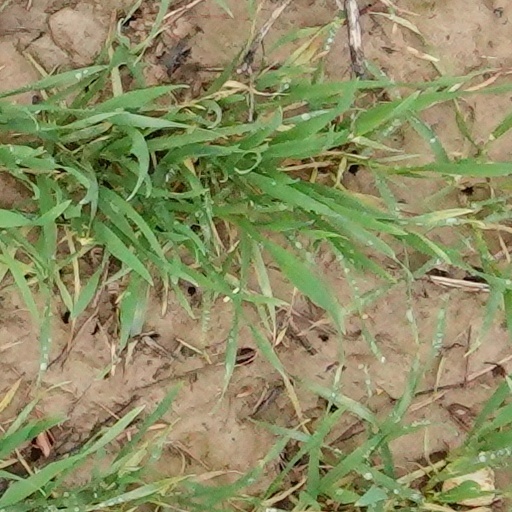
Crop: wheat